Standard weight in fish

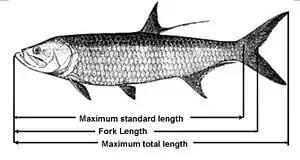
Example of fish length measurements. For standard weight equations, the total length is used. This fish is a tarpon.

Length measurements reported for fish may be of the fish's total length, fork length, or maximum standard length. For standard weight equations, the total length is used.